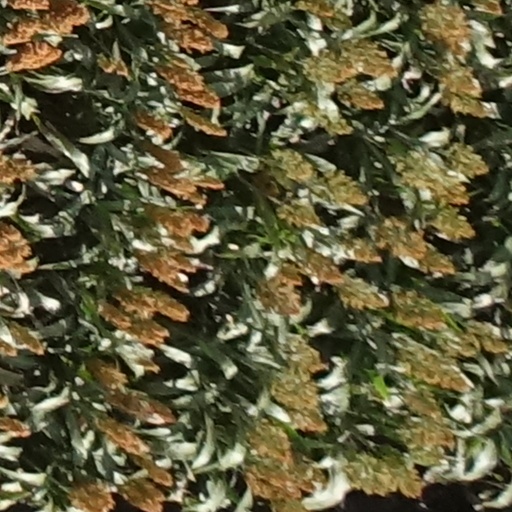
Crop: sorghum